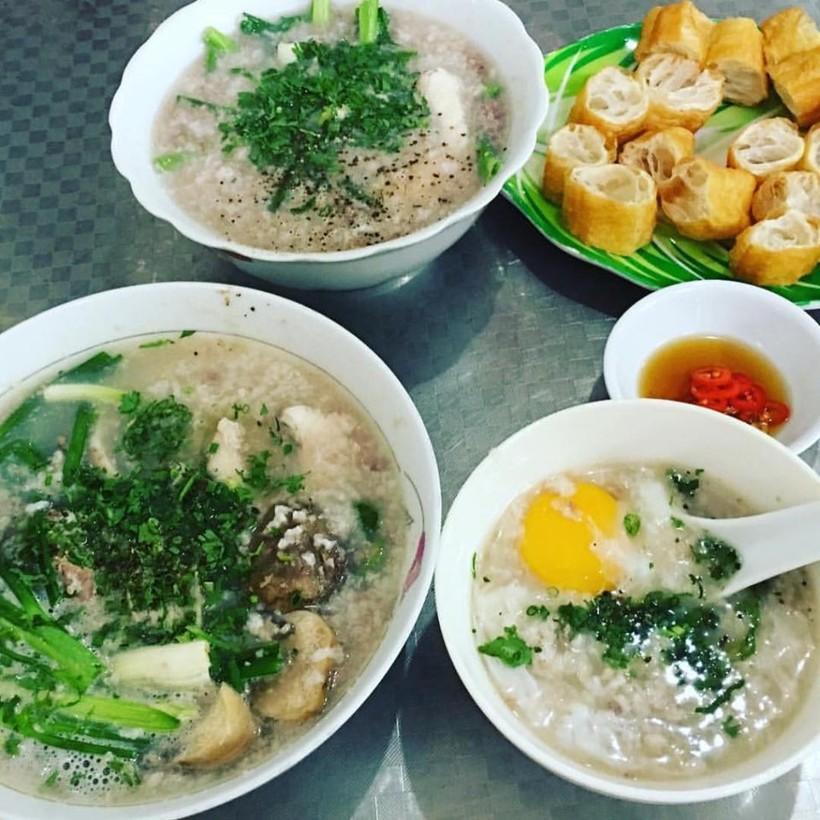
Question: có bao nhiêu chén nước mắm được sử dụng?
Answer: một chén